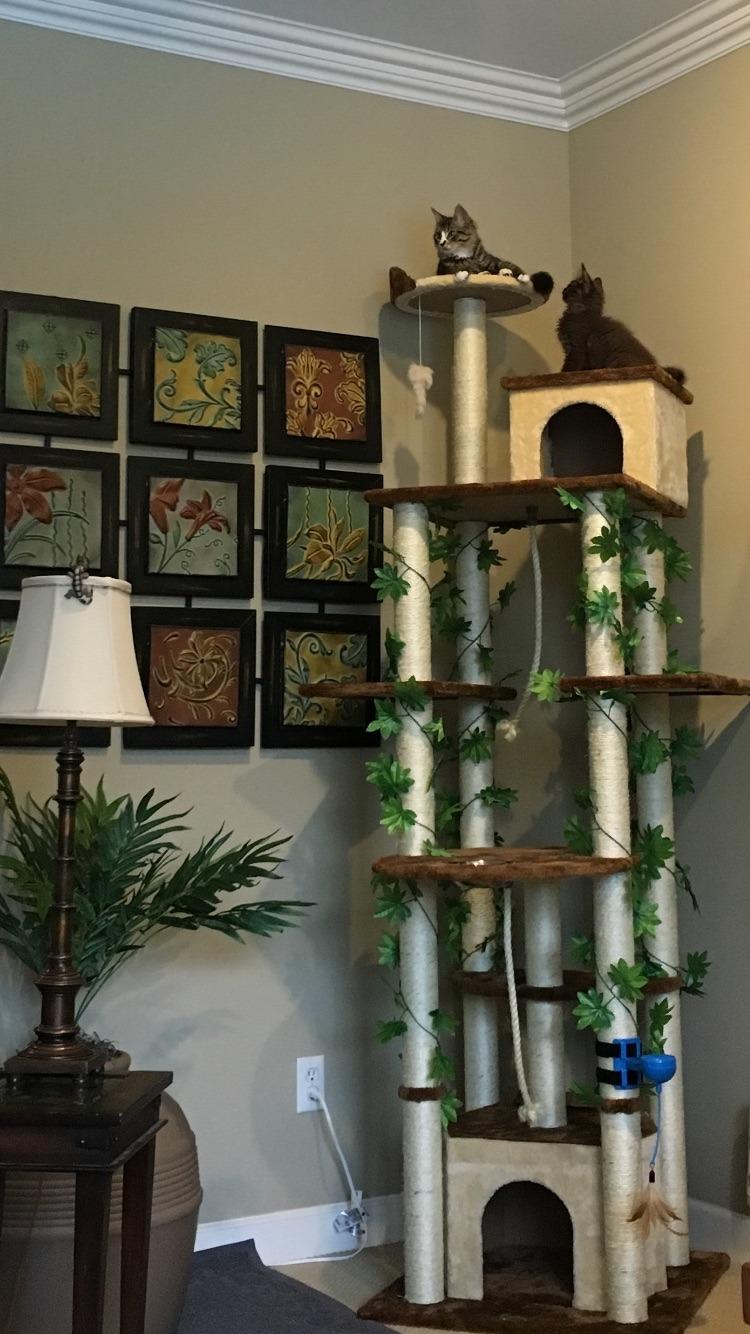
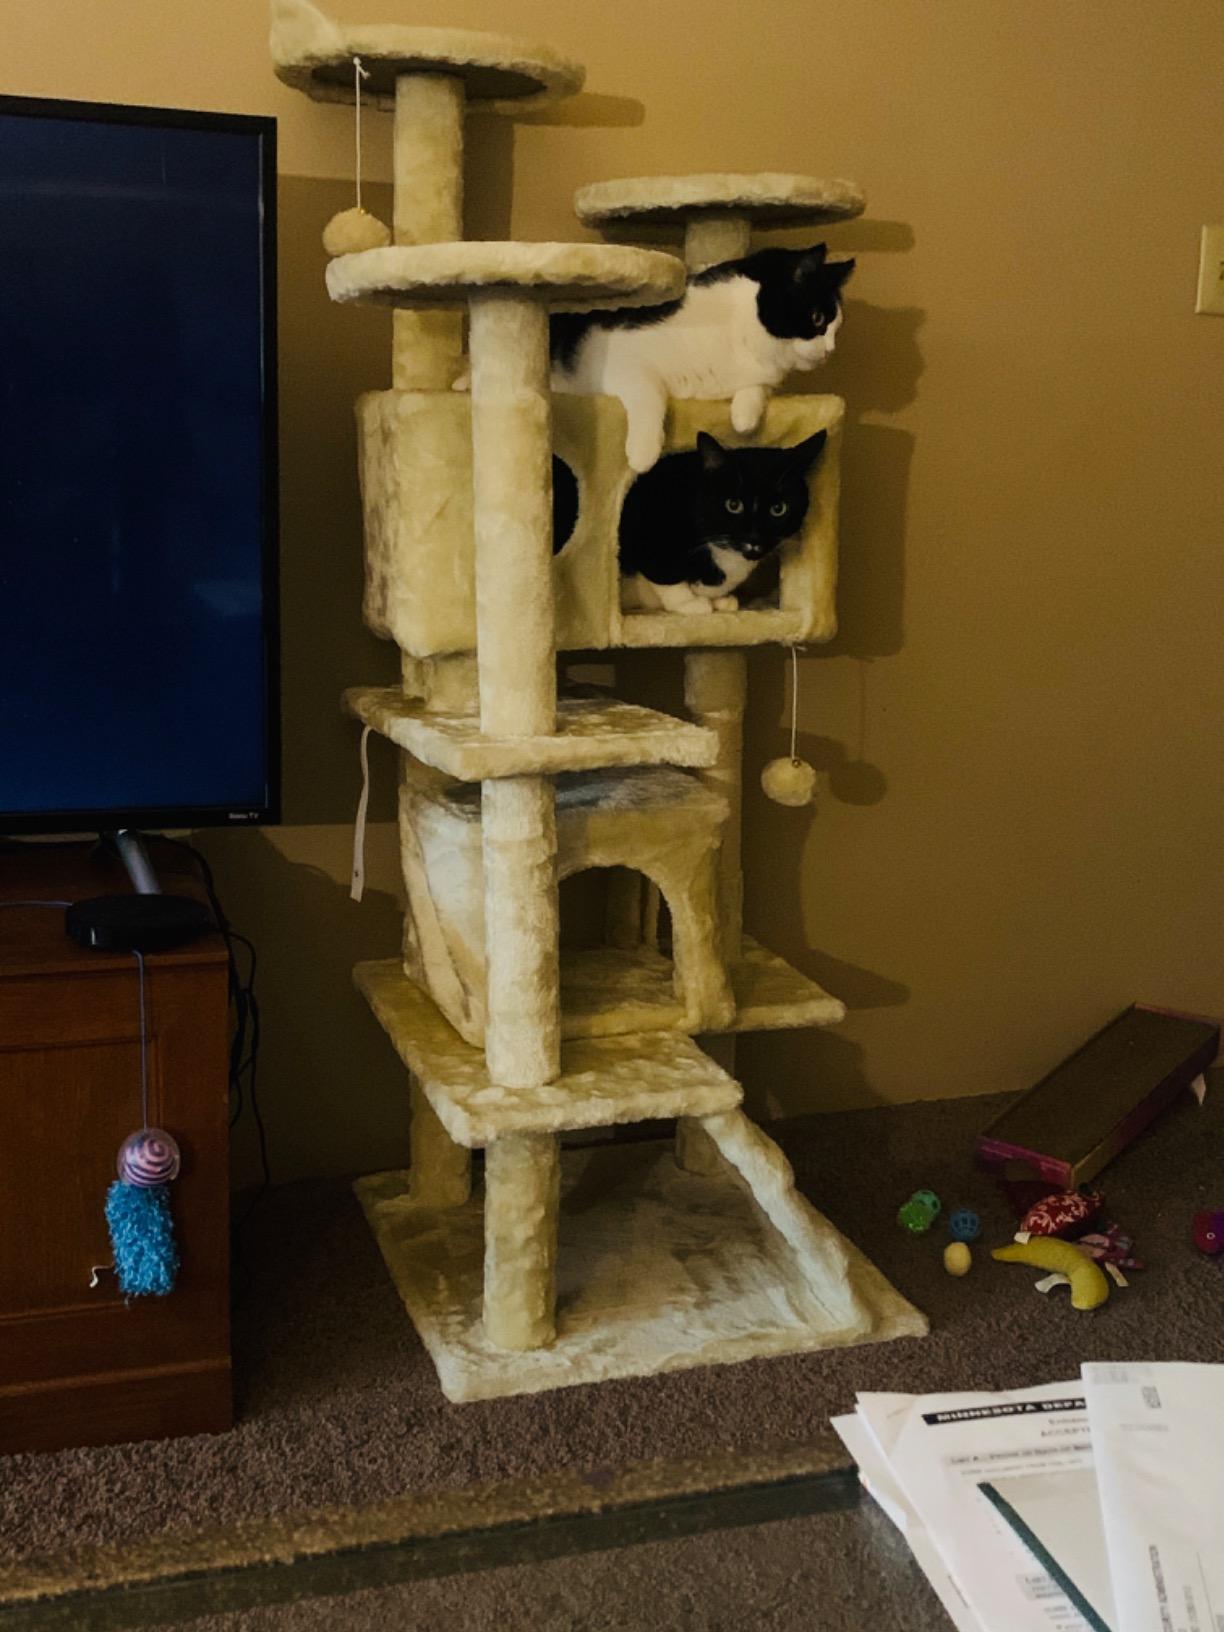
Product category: items_cat tree
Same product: no